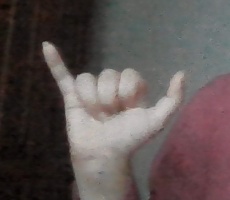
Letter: ya